Roman Catholic Diocese of Cartago in Colombia

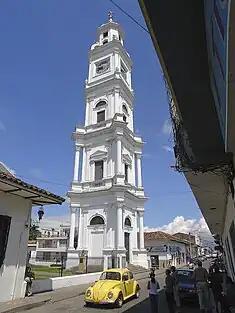
Cathedral of Our Lady of Mount Carmel

The Roman Catholic Diocese of Cartago is a diocese located in the city of Cartago in the ecclesiastical province of Cali in Colombia.